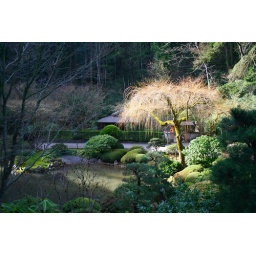
Sunlight filters down through the forest canopy and spotlights a single deciduous tree in a Japanese garden.